Church of England parish church

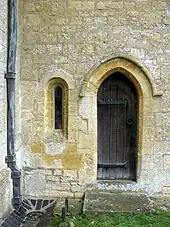
12th-century priest's door and low window of the parish church at Guiting Power, Gloucestershire

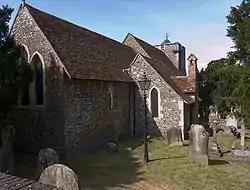
St Martin's Church, Canterbury

A parish church in the Church of England is the church which acts as the religious centre for the people within each Church of England parish (the smallest and most basic Church of England administrative unit; since the 19th century sometimes called the ecclesiastical parish, to avoid confusion with the civil parish which many towns and villages have).